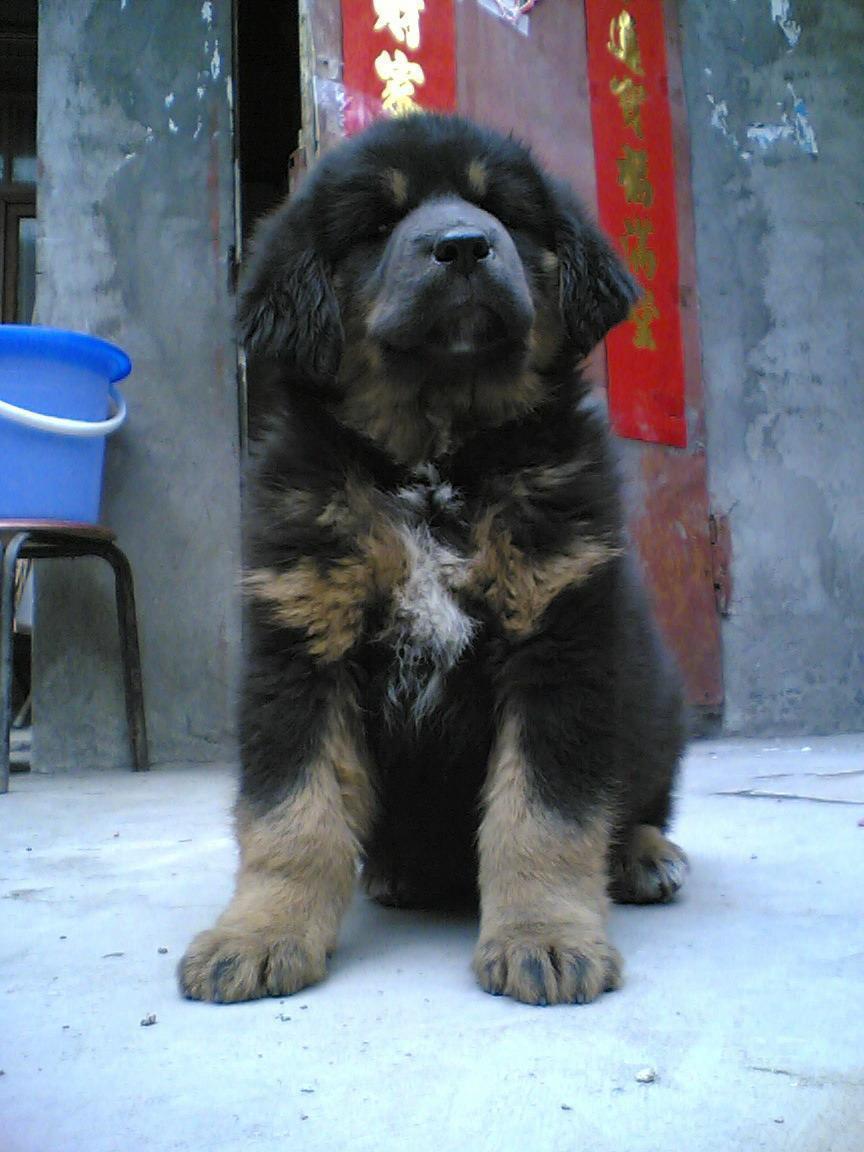
Tibetan_mastiff